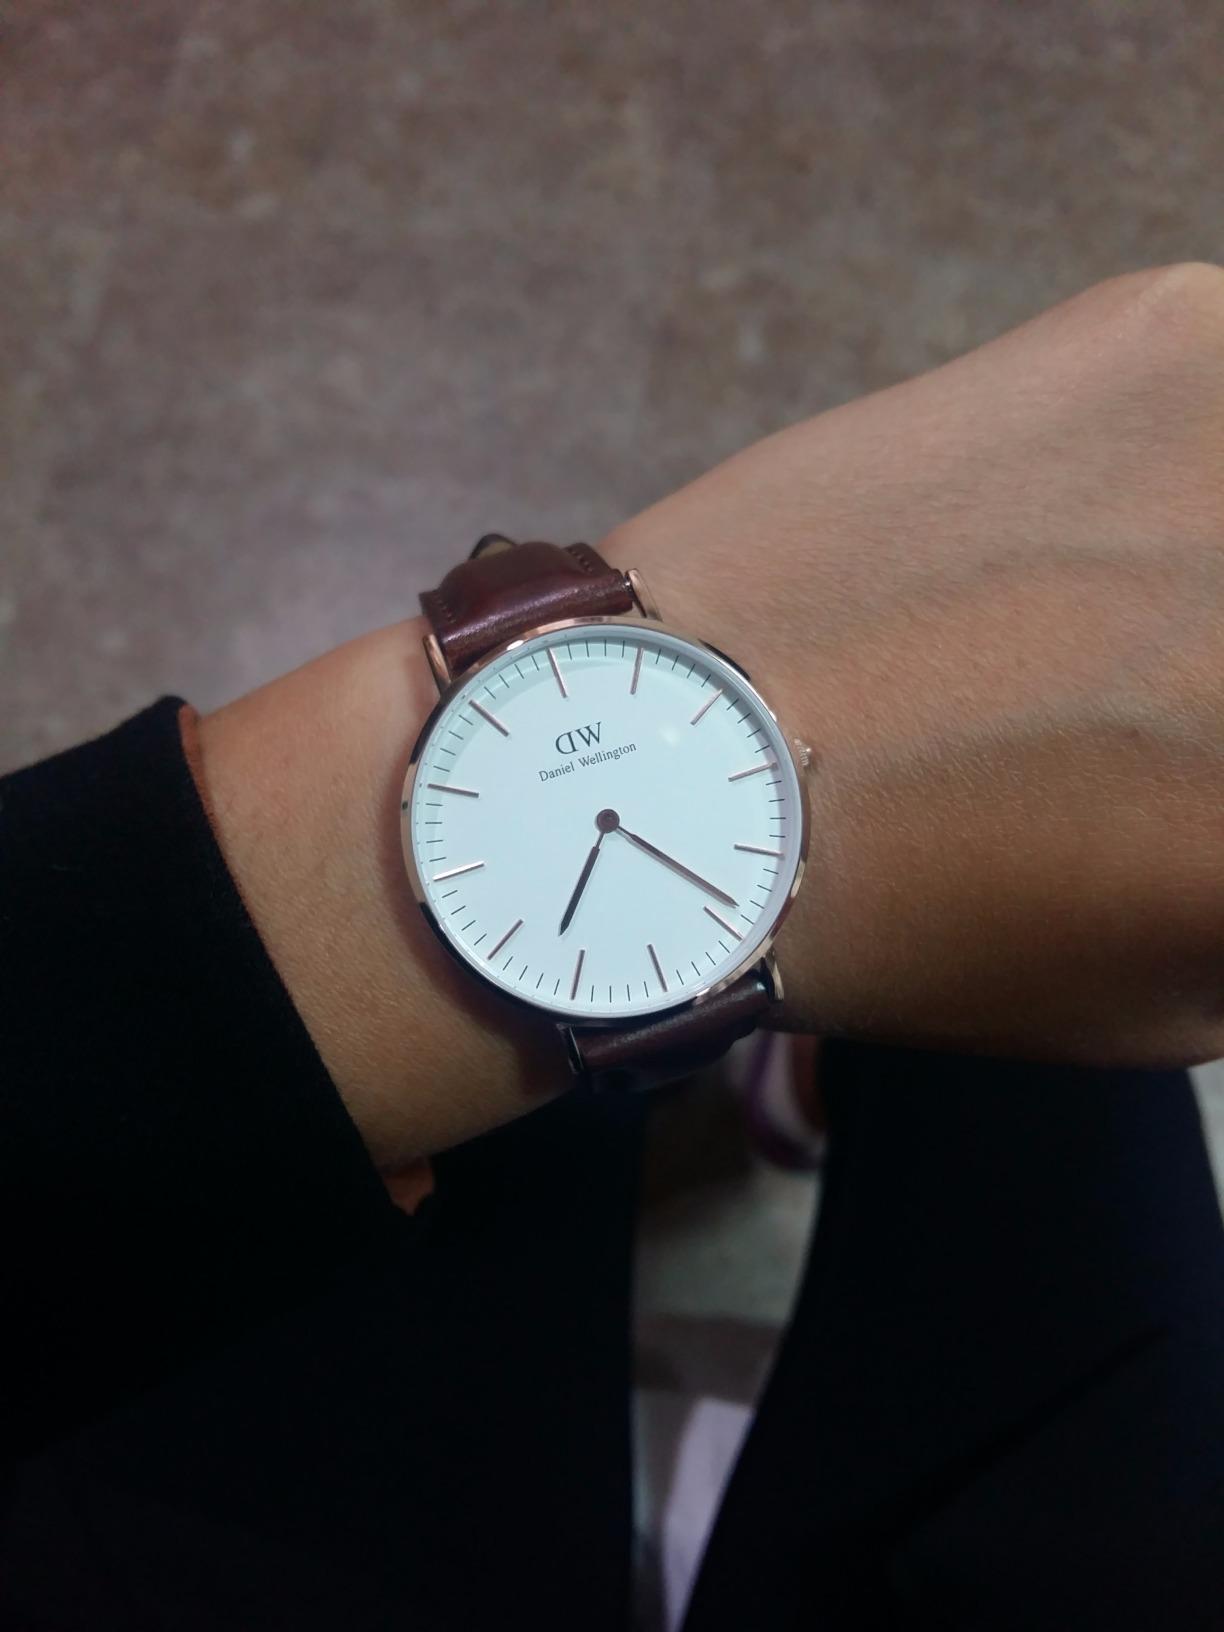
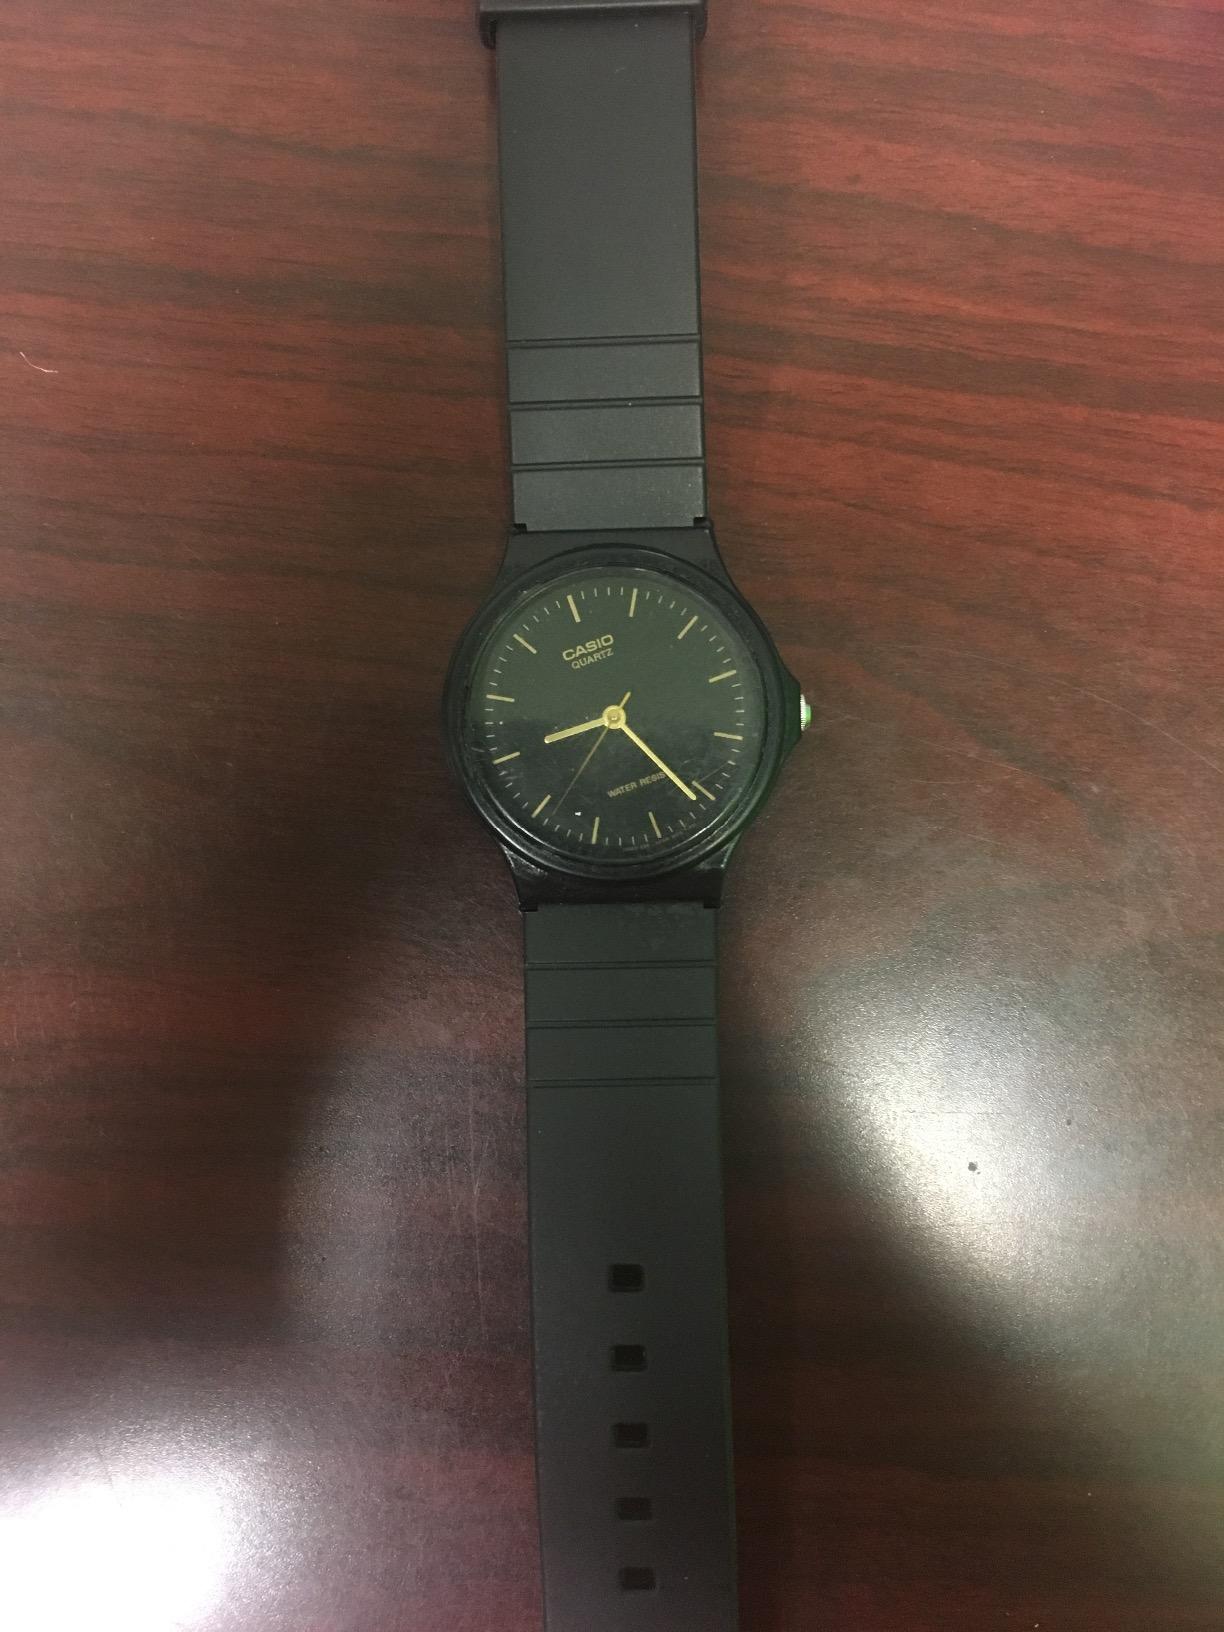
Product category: accessories_watch
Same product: no